Describe the emotion expressed in this image:  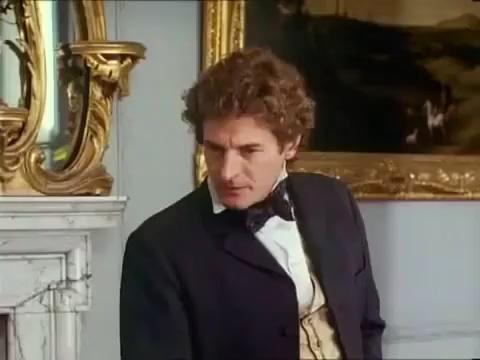
This person displays Pain, valence and arousal with low intensity.